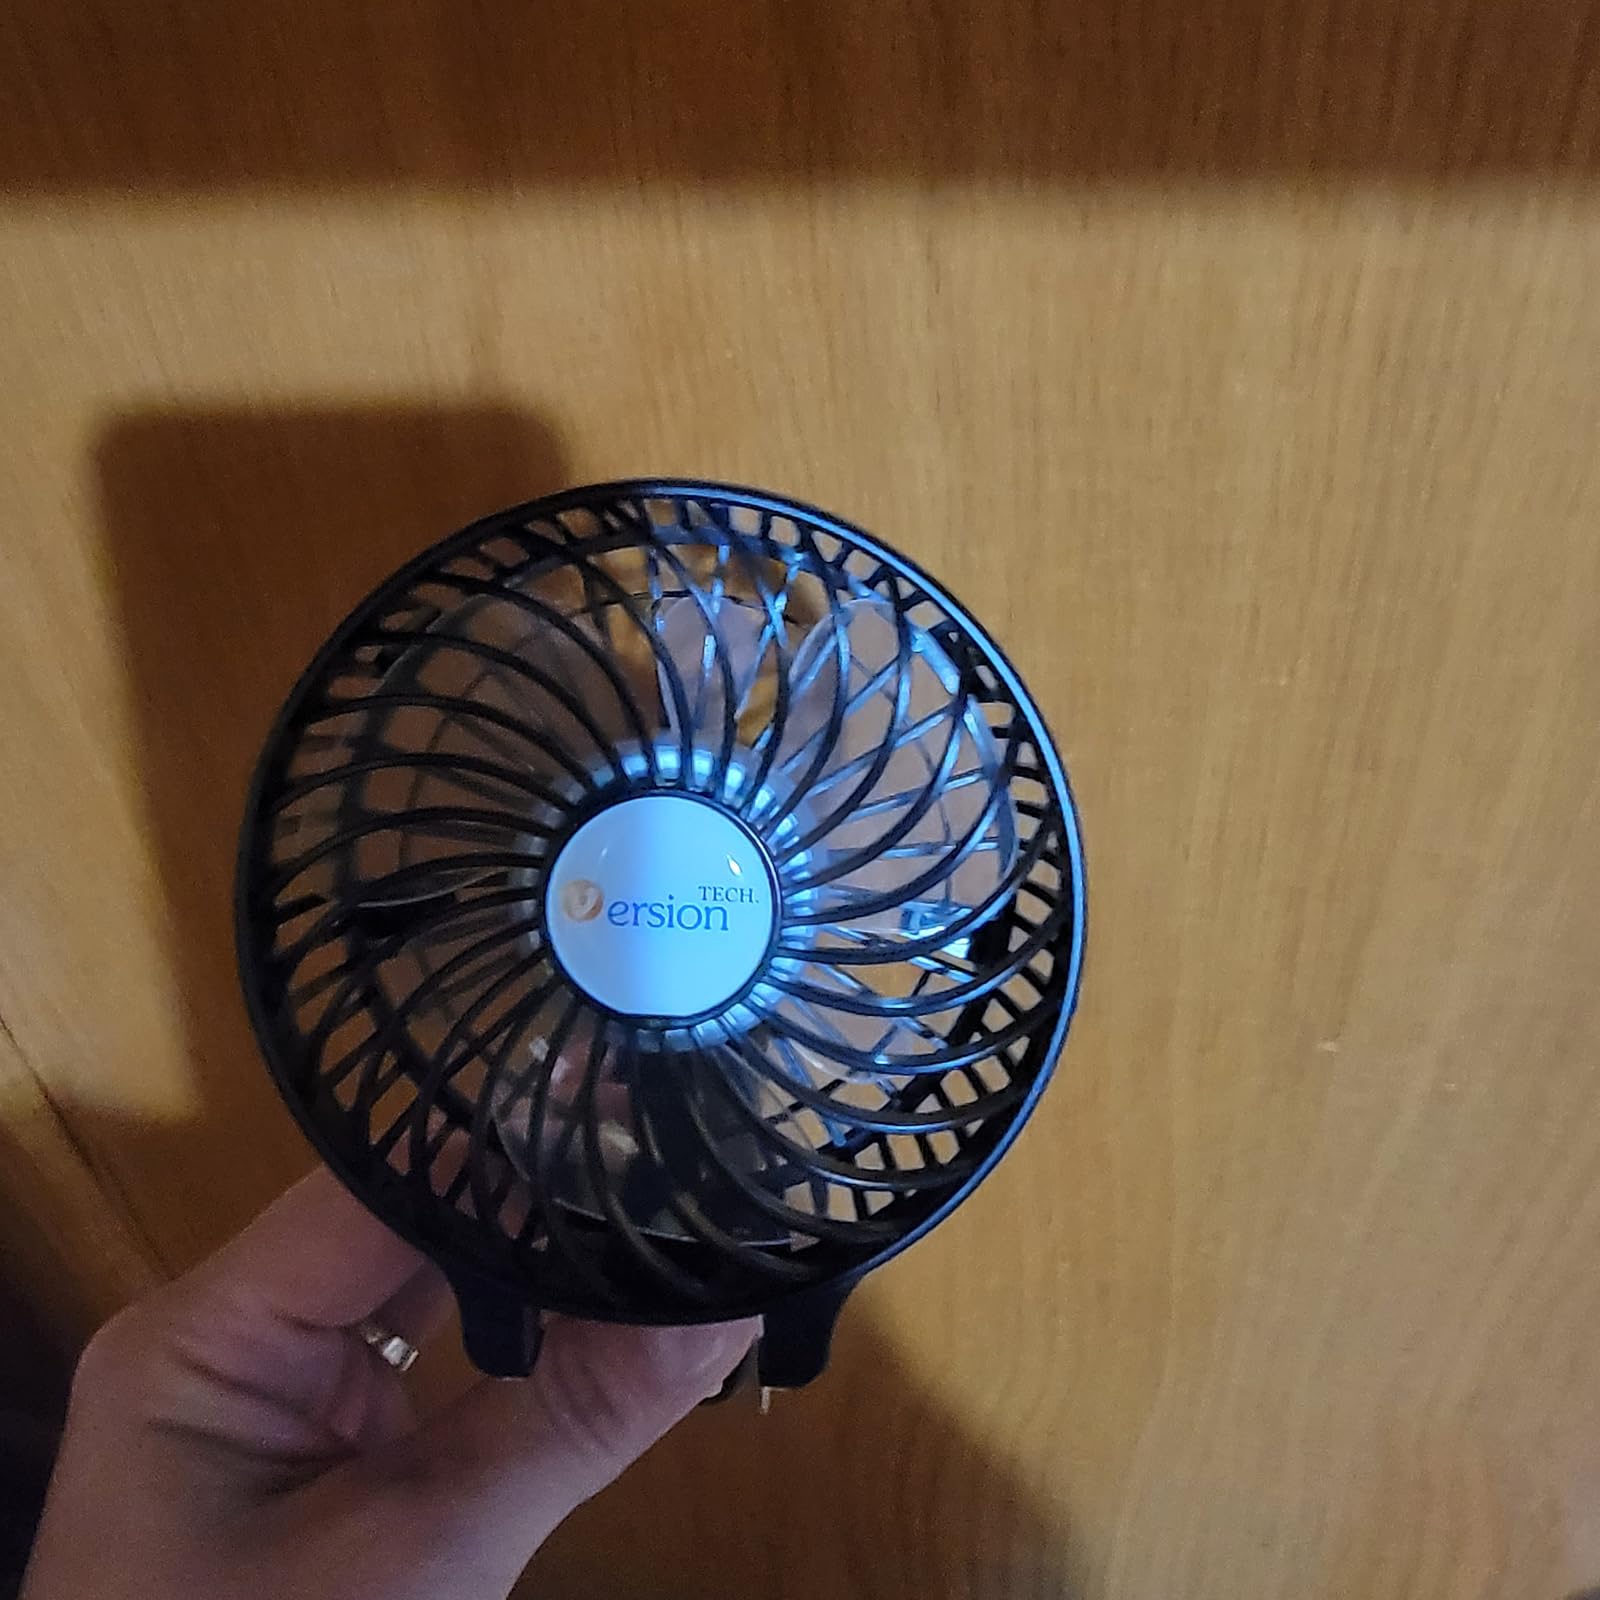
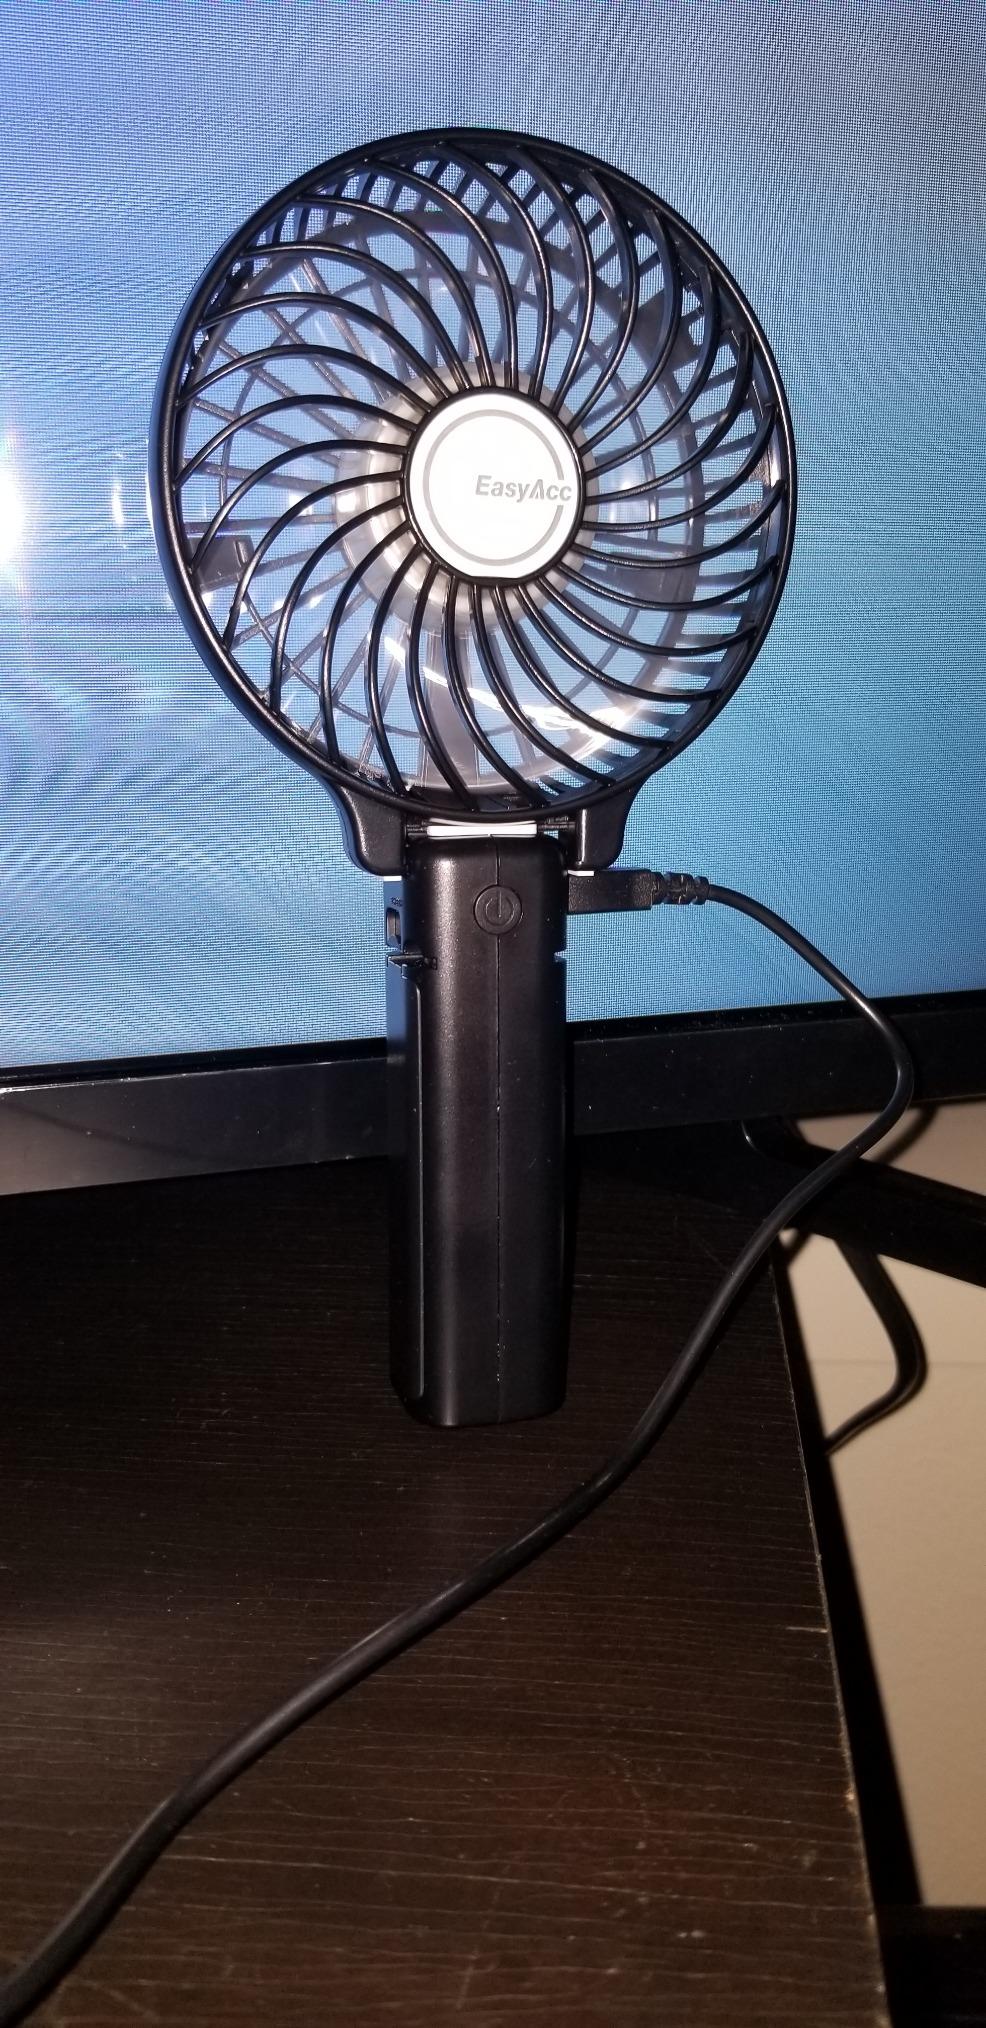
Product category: fan
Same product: no